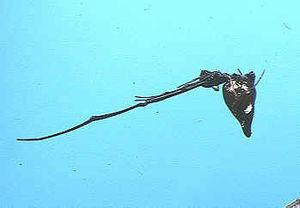
Faiditus est un genre d'araignées aranéomorphes de la famille des Theridiidae.